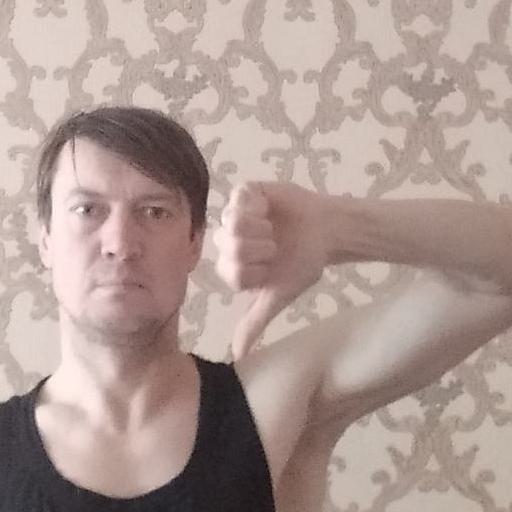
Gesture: dislike